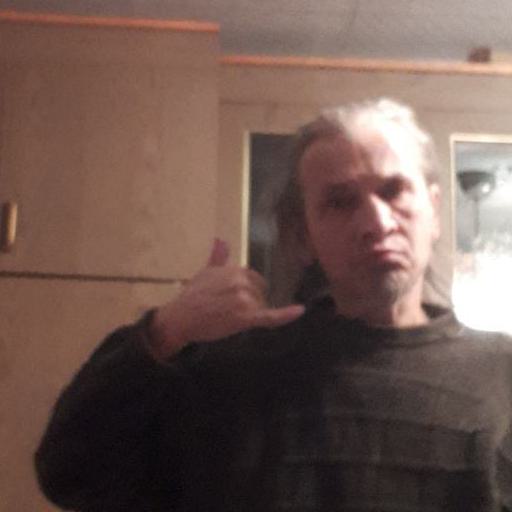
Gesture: call